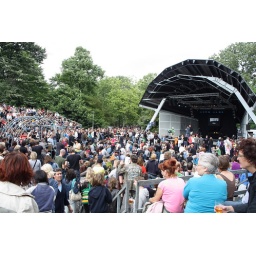
Optreden van Voicst in het Vondelpark openluchttheater Amsterdam. Foto's door Thijl Klerkx.